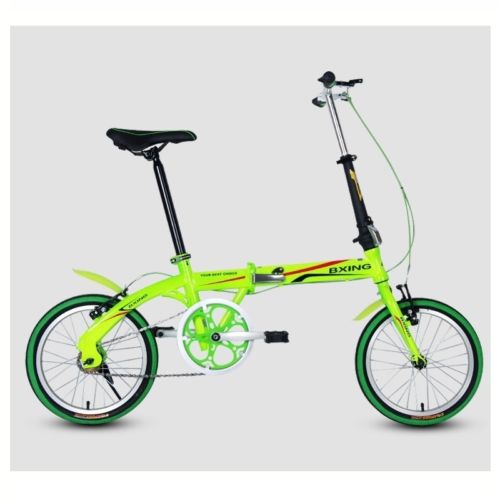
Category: bicycle